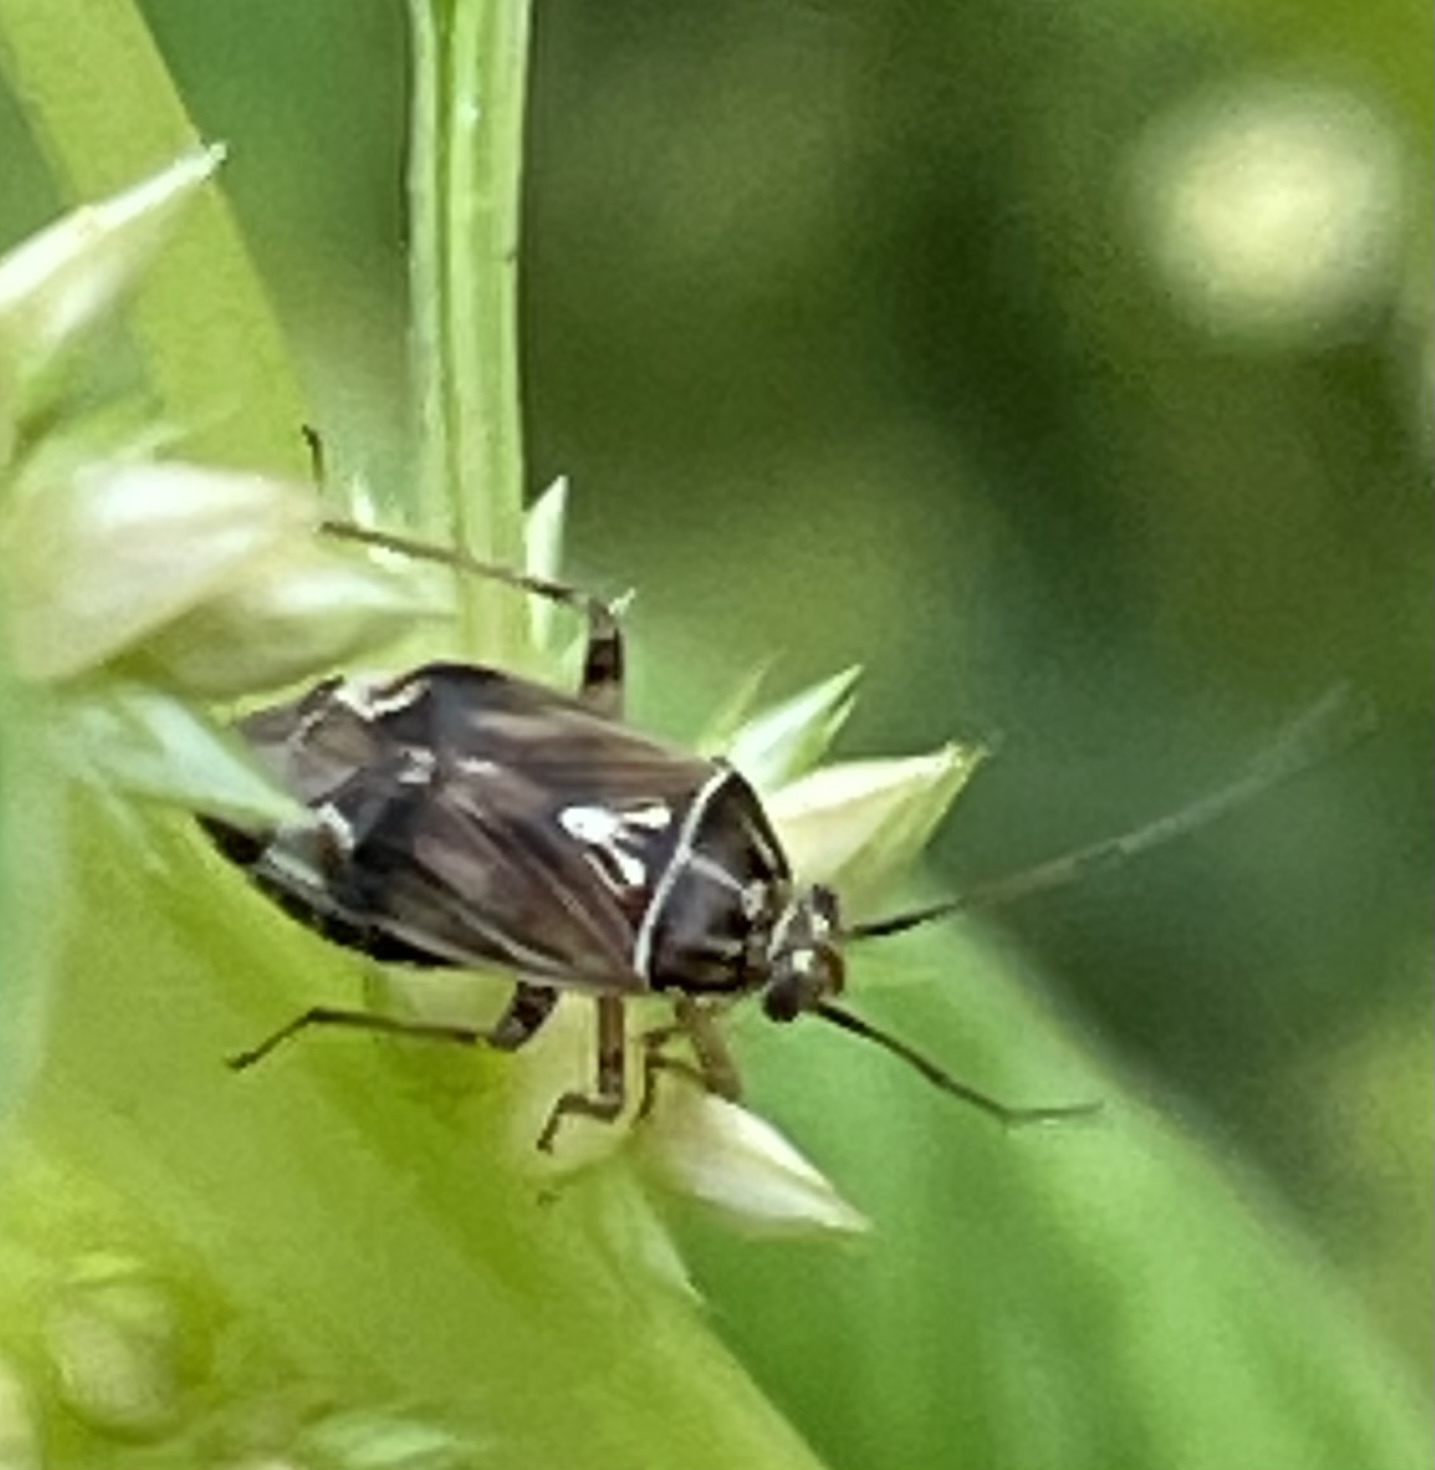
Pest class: lygus_bug